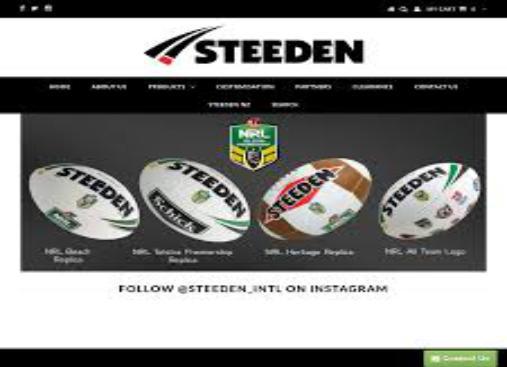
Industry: Sports